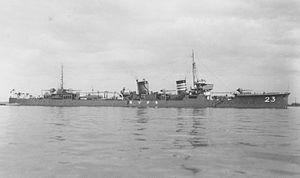
La classe Mutsuki est une série de destroyers de 1ʳᵉ classe de la Marine impériale japonaise construite après la Première Guerre mondiale. Chacun des douze navires a reçu le nom poétique traditionnel d'un des mois du calendrier lunaire
Le Kikuzuki est un destroyer de la classe Mutsuki construit pour la Marine impériale japonaise pendant les années 1920.